Bob Marshall (Virginia politician)

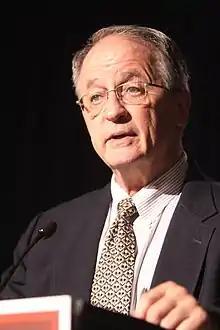
Marshall in 2012

Robert Gerald Marshall (born May 3, 1944) is an American businessman, author, and former politician who was a Republican member of the Virginia House of Delegates representing the 13th District. His district included portions of Prince William and Loudoun counties. Self-described as Virginia's "chief homophobe," he was known for sponsoring the Marshall-Newman Amendment prohibiting same-sex marriage and an unsuccessful bathroom bill proposal. In the November 7, 2017, general election, Marshall was defeated by nine percentage points by Democrat Danica Roem, the first openly transgender candidate elected to a state legislature in the United States.